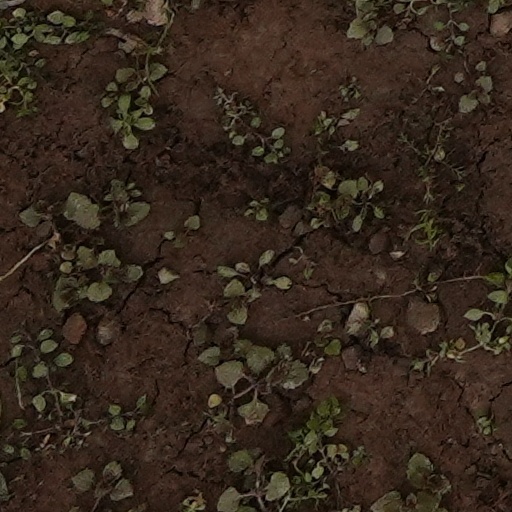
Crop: wheat